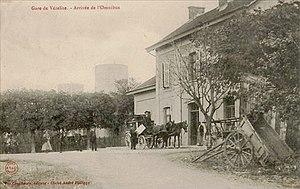
L'arrivée de l'Omnibus qui fait le service entre le centre bourg et la gare de Vézelise.
La gare de Vézelise est une gare ferroviaire française, fermée, de la ligne de Jarville-la-Malgrange à Mirecourt située sur le territoire de la commune de Vézelise dans le département de Meurthe-et-Moselle, en région Grand Est.